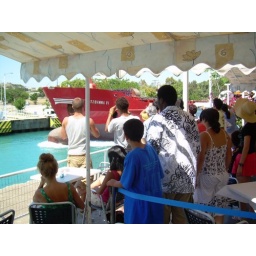
The ship crossing the bridge in the Corinth Canal. Photo by Joerg Ahrens.